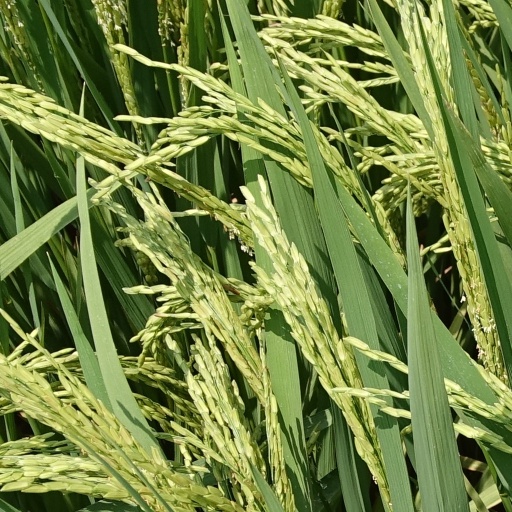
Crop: rice